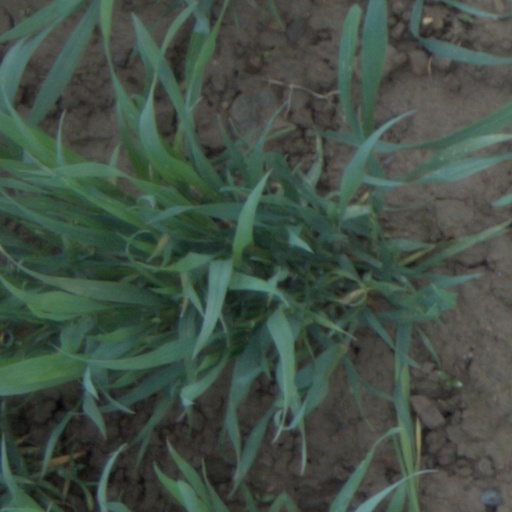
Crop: wheat